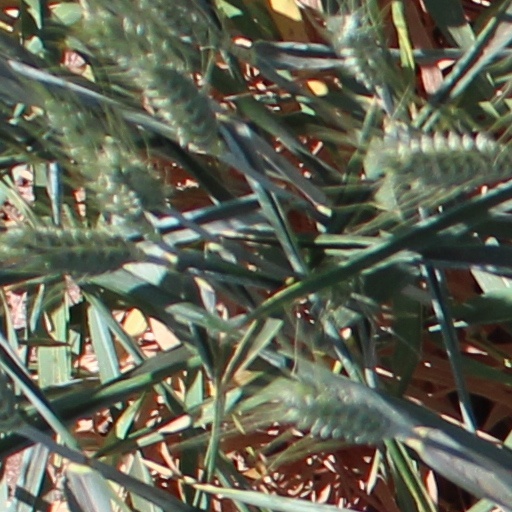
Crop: wheat